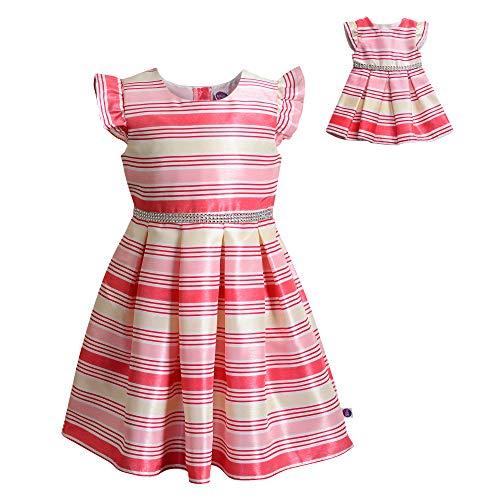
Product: Dollie & Me Cap Sleeve Dress Set with Matching Outfit-Girl & 18 Inch Doll Clothes
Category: Toys & Games | Dolls & Accessories | Dolls
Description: DOUBLE THE FUN: Our matching girl and doll outfits will have you seeing double Dollie and Me doll clothes fit standard 18 inch size dolls, including American Girl dolls.
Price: $34.99